William Knowland

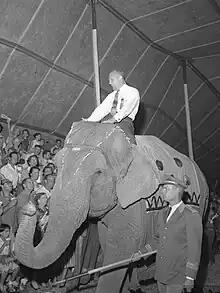
Knowland atop an elephant at a circus in Orange County, California, during his unsuccessful run for California Governor in 1958

In 1958, Knowland decided to run for Governor of California instead of re-election to the Senate. His father was shaken by the decision, as he cherished the Senate seat; voters had denied him California's other Senate seat in 1914.